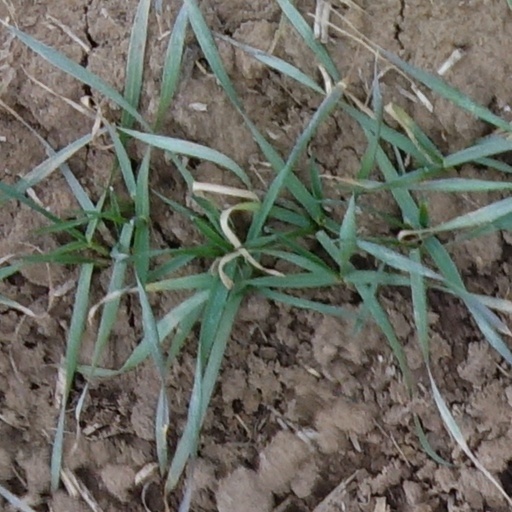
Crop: wheat